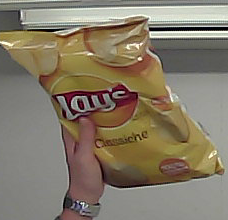
Product: lays_classic